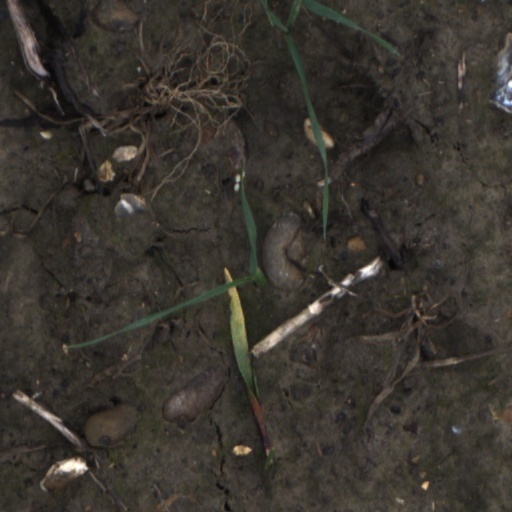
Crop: wheat